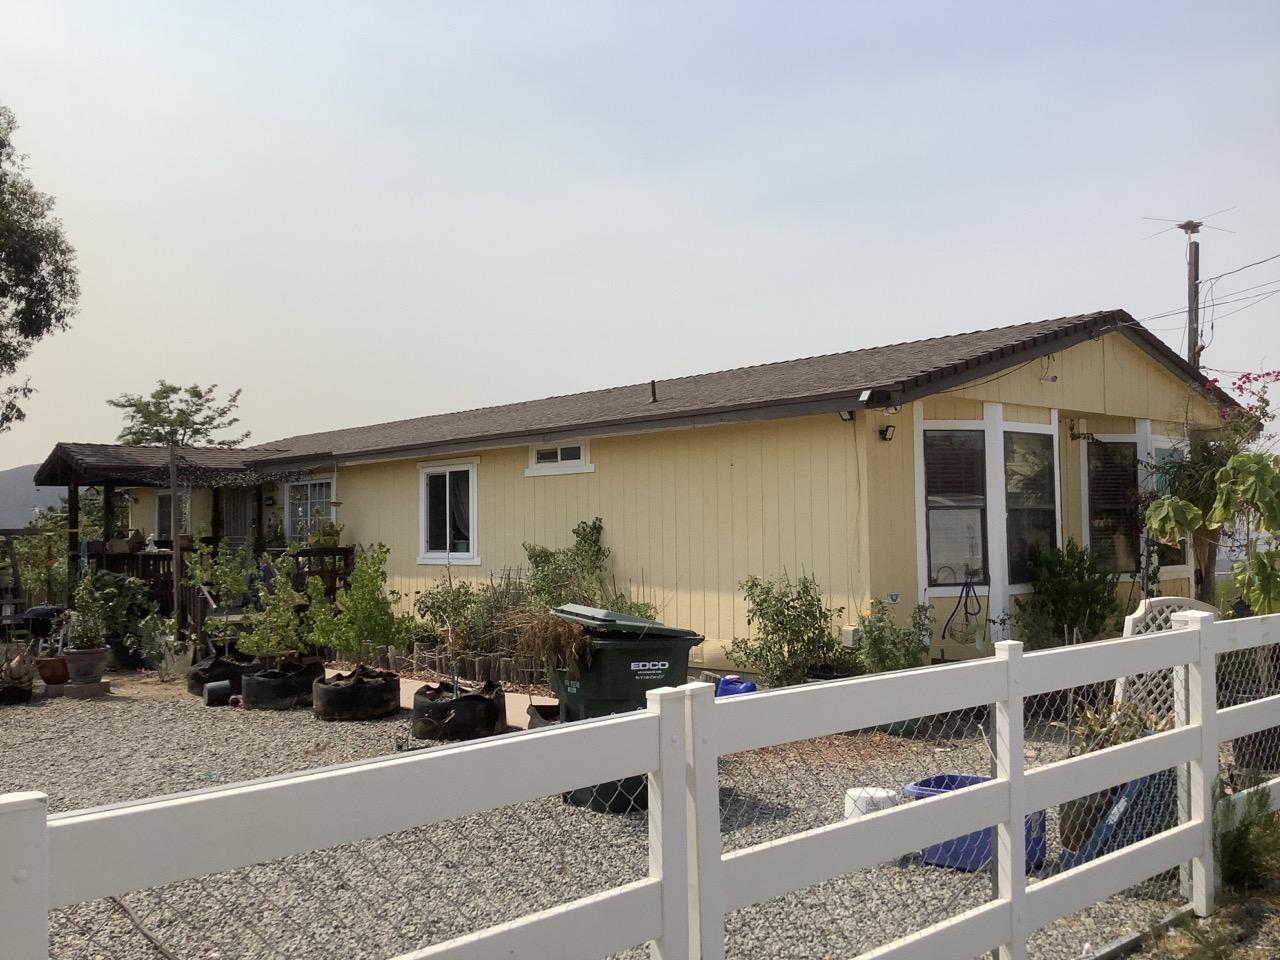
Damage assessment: no_damage